Sam Phillips (musician)

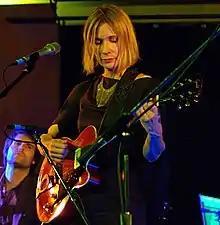
Phillips on stage in Toronto, Ontario, Canada

Leslie Ann Phillips (born January 28, 1962), better known by her stage name Sam Phillips, is an American singer and songwriter. Her albums include the critically acclaimed "Martinis & Bikinis" in 1994 and "Fan Dance" in 2001. She has also composed scores for the television shows "Gilmore Girls", "Bunheads", and "The Marvelous Mrs. Maisel".